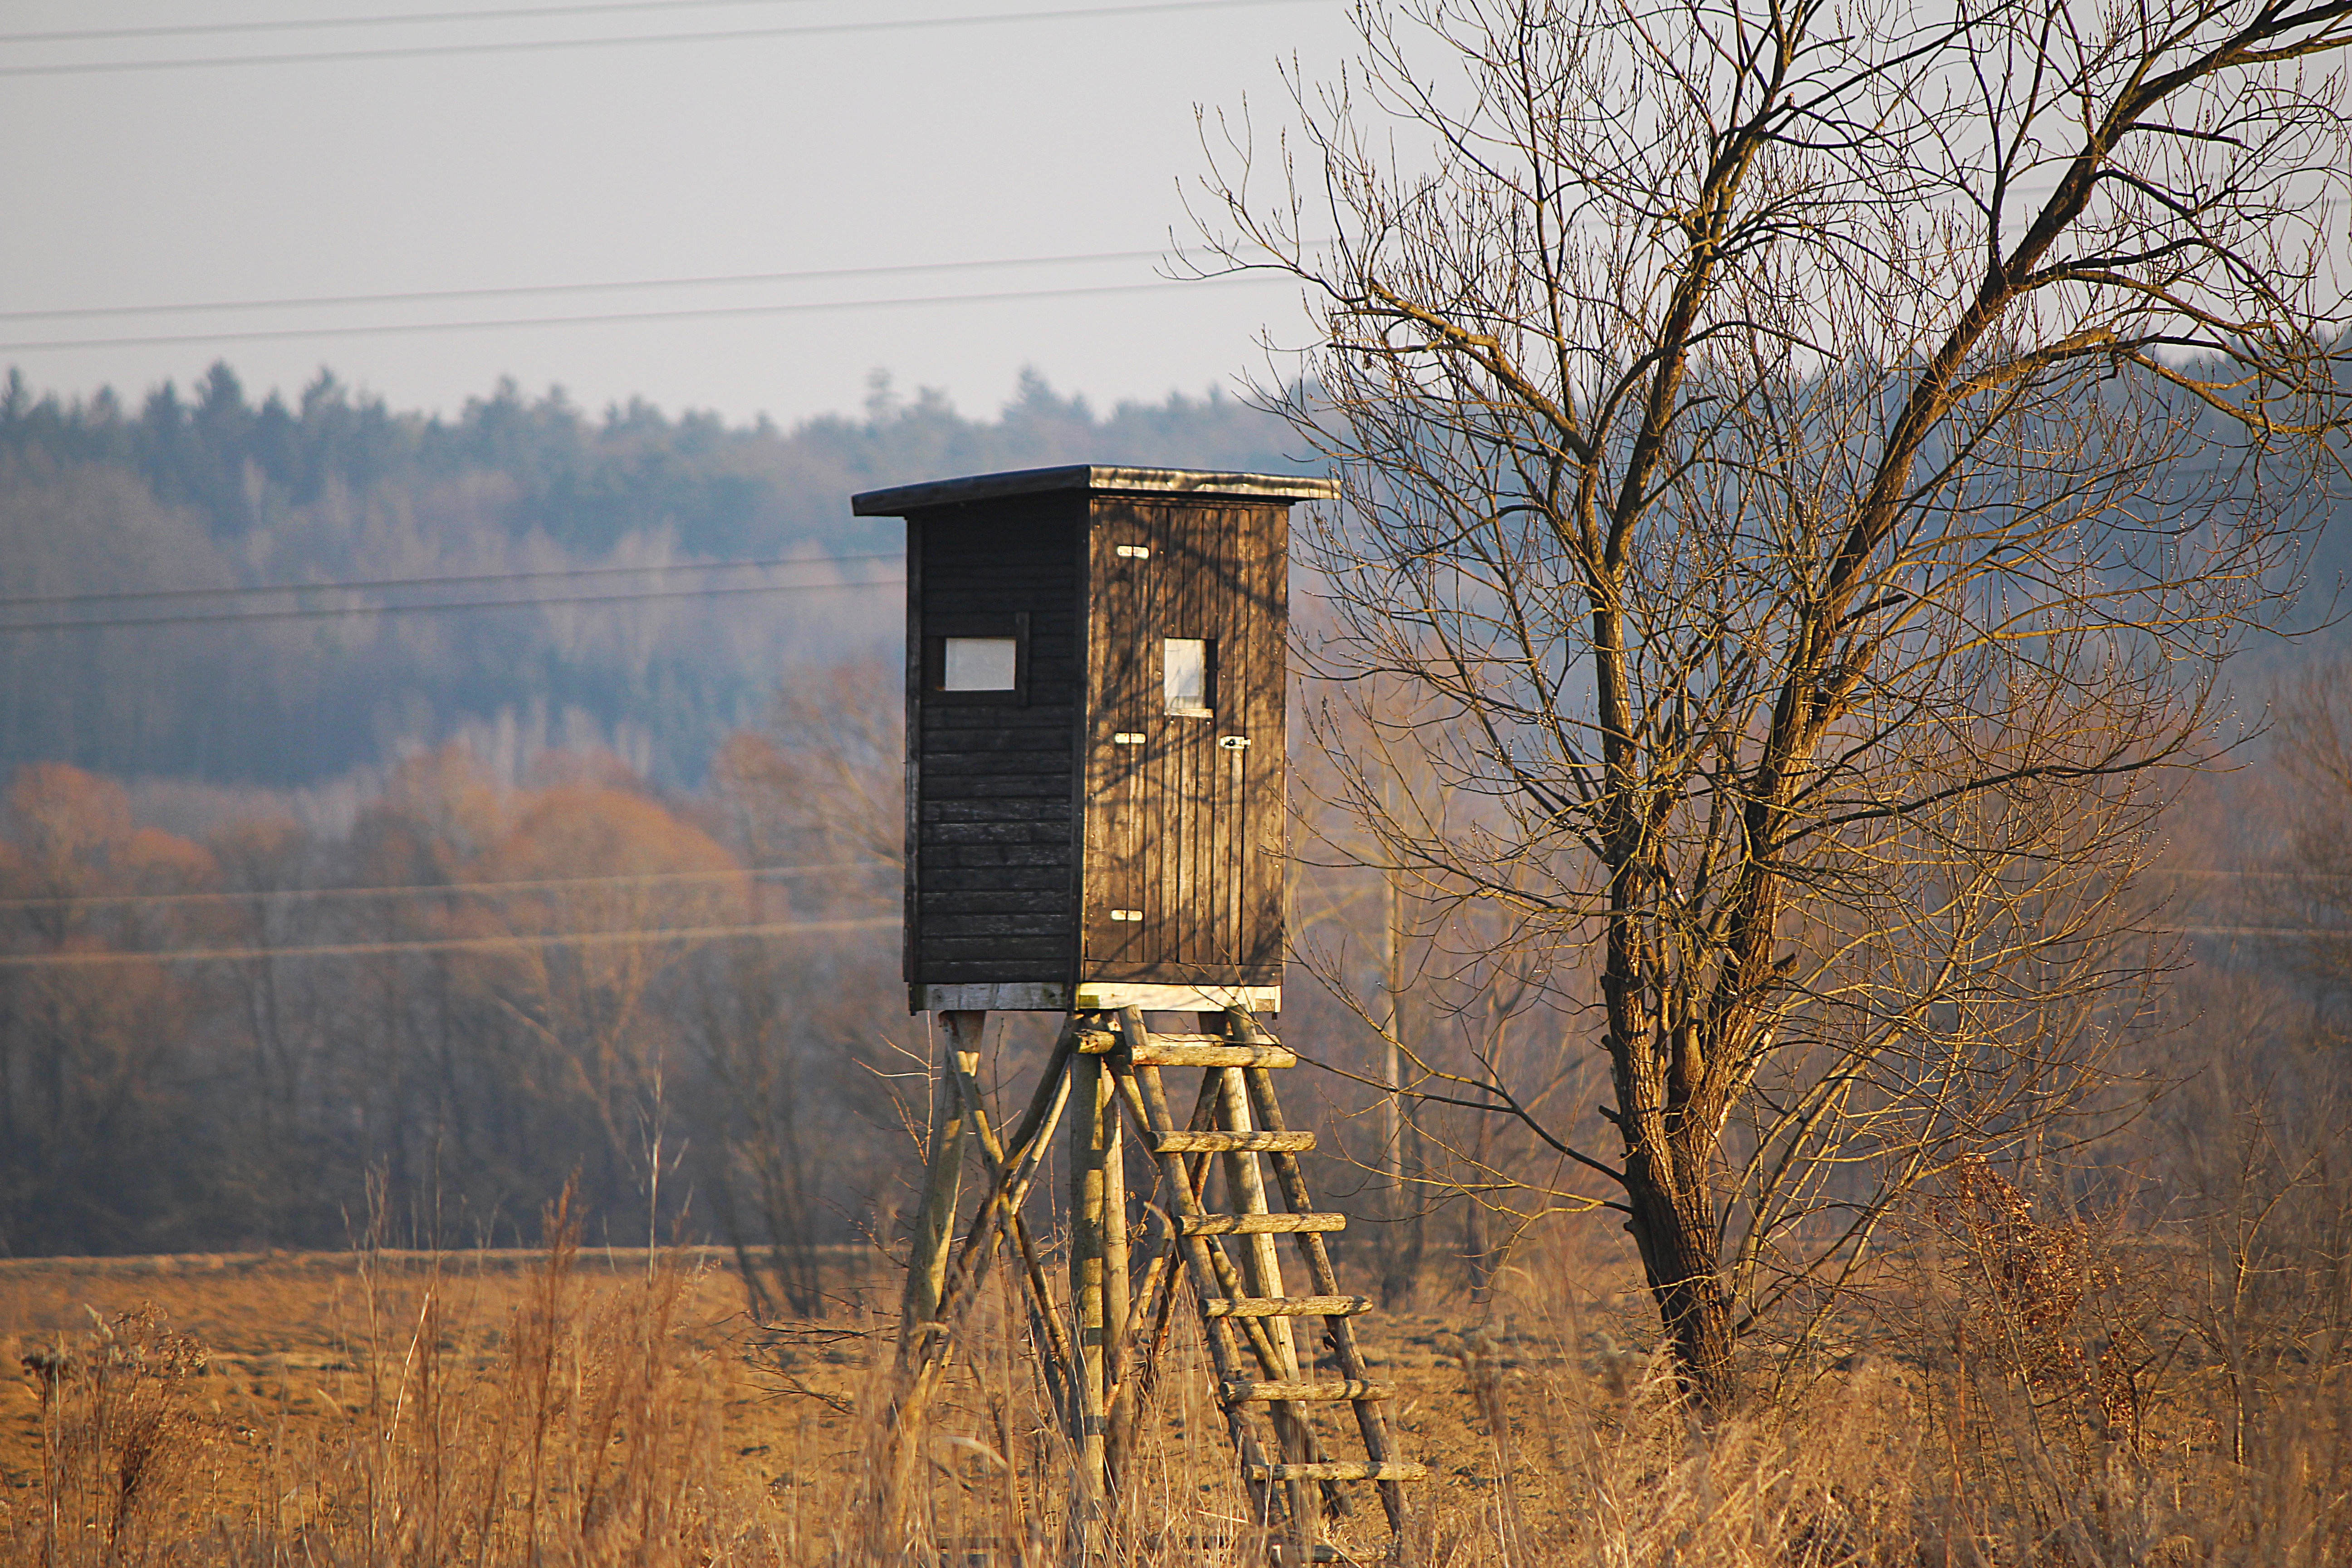
tree, winter, wood, house, morning, tower, perch, autumn, agriculture, season, delight, rural area, hunter was, hunting seat, woody plant